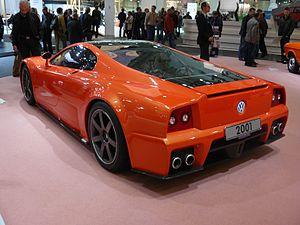
La Volkswagen W12 Coupé - également connue sous le nom de Volkswagen Nardò était un prototype de voiture de sport créé par la marque allemande Volkswagen en 1997.